Music theory

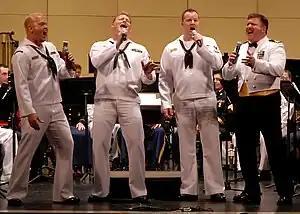
Barbershop quartets, such as this US Navy group, sing 4-part pieces, made up of a melody line (normally the second-highest voice, called the "lead") and 3 harmony parts.

In music, harmony is the use of simultaneous pitches (tones, notes), or chords. The study of harmony involves chords and their construction and chord progressions and the principles of connection that govern them. Harmony is often said to refer to the "vertical" aspect of music, as distinguished from melodic line, or the "horizontal" aspect. Counterpoint, which refers to the interweaving of melodic lines, and polyphony, which refers to the relationship of separate independent voices, is thus sometimes distinguished from harmony.